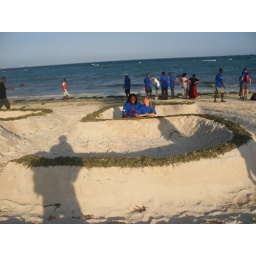
My husband Tendekayi and me (Elaine) in a 350 sand castle on Coco Beach